List of England Test cricketers

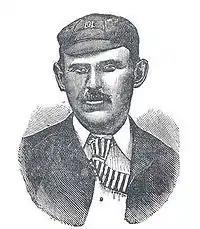
Arthur Shrewsbury (35) who was a leading figure in organising tours to Australia.

The early years of Test cricket saw a number of tours to Australia. Most of these tours were professional in nature, and as the sea voyage was around 42 days, the tours lasted many months, and the sides were selected as much on availability as on cricketing aptitude. As a result of this, coupled with there only being a small number of Tests being played, there are many early cricketers with Test records of only a few matches.